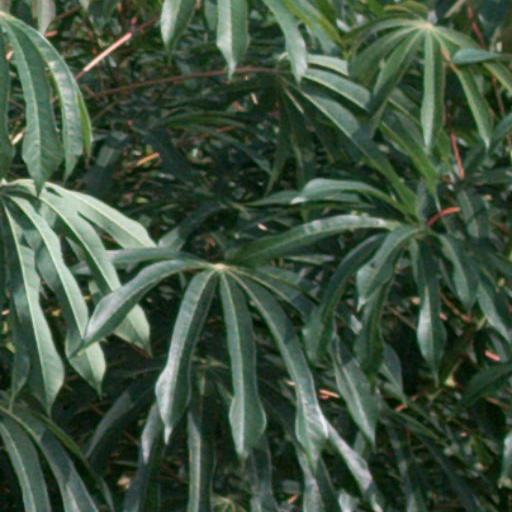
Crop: cassava